Re Umberto-class ironclad

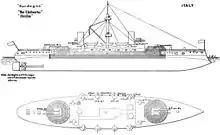

The three ships of the class differed slightly in their dimensions; "Re Umberto" and "Sicilia" were the same length and width but "Sardegna" was longer. The ships had an overall length of ; all three had a beam of . The three ships displaced between normally and at full load, with "Sicilia" the lightest and "Re Umberto" the heaviest. The first two ships had a draft of , while "Sardegna"s longer hull gave her a reduced draft, at . The ships were fitted with a single military mast with two fighting tops amidships. "Sardegna" was one of the first warships equipped with Marconi's new wireless telegraph. The ships' crews also varied in size, from 733 officers and men aboard "Re Umberto", to 736 for "Sicilia" and 794 on "Sardegna".